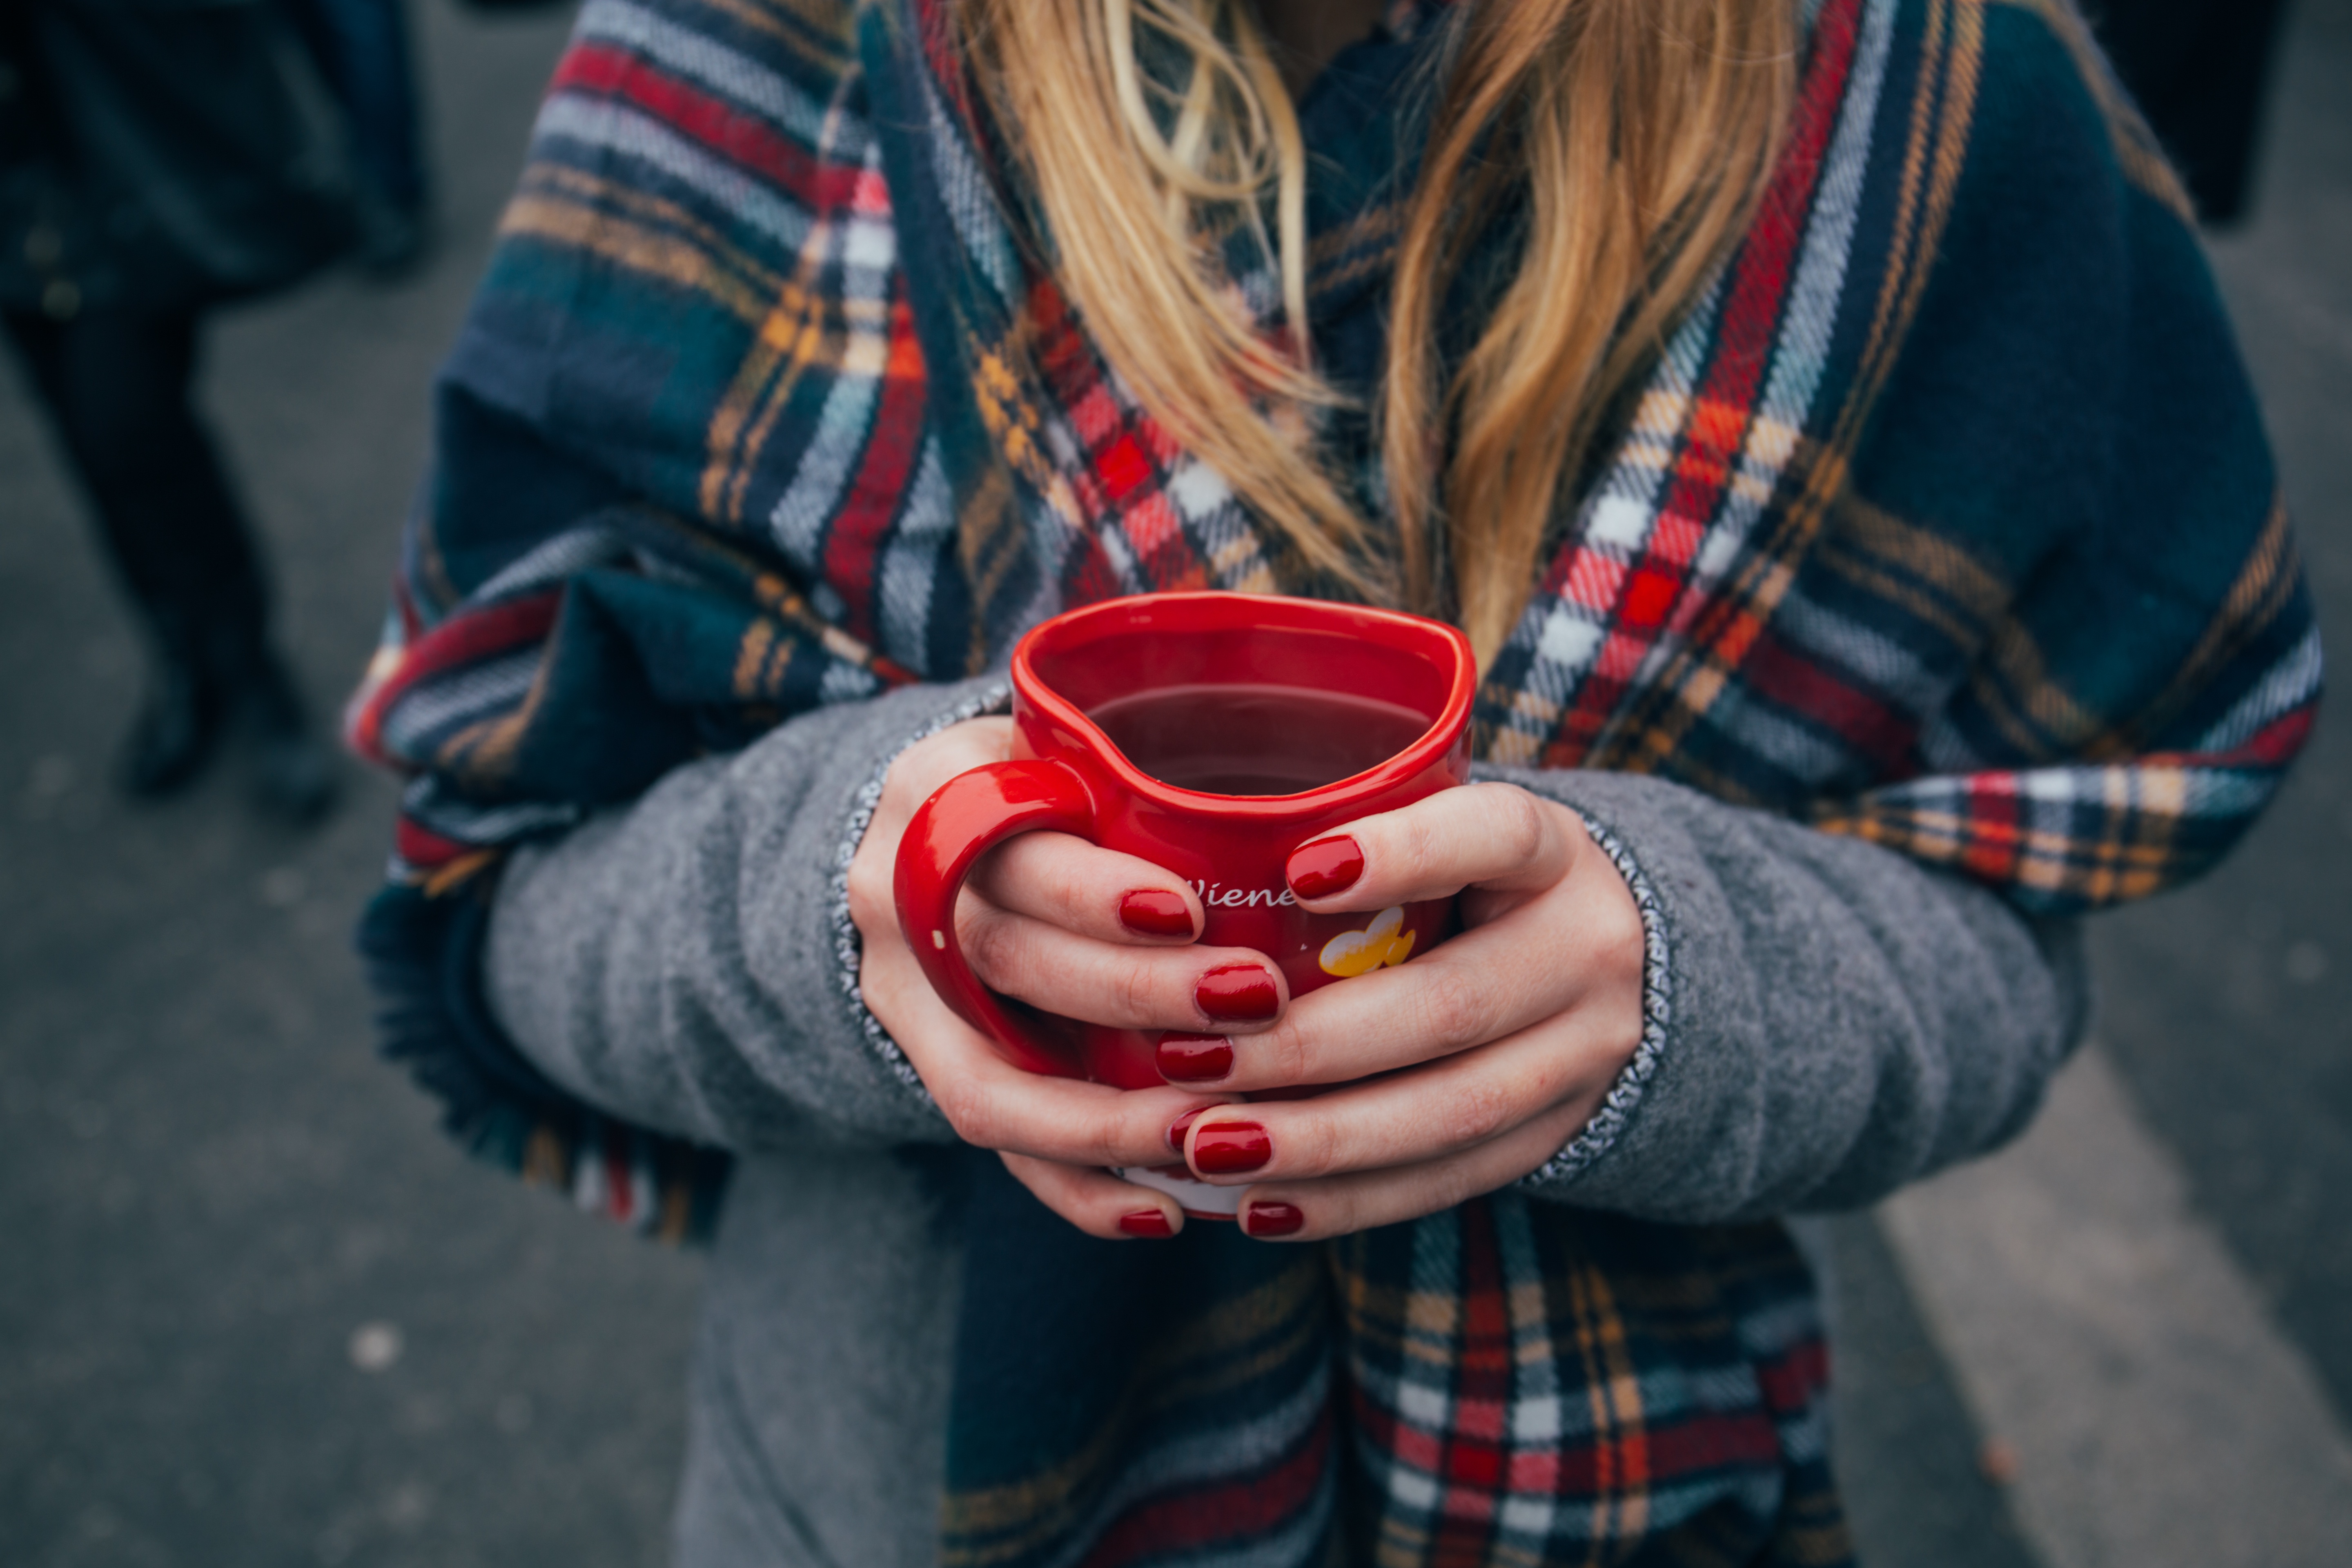
hand, tea, cup, pattern, red, clothing, blonde, scarf